Murder of Jonathan Henry

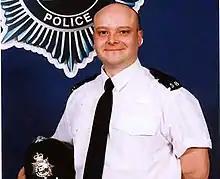

PC Jonathan Charles Henry (1 January 1971 – 11 June 2007) was a British police officer who was murdered in Luton, Bedfordshire, whilst on duty and responding to reports of a stabbing in the town centre.